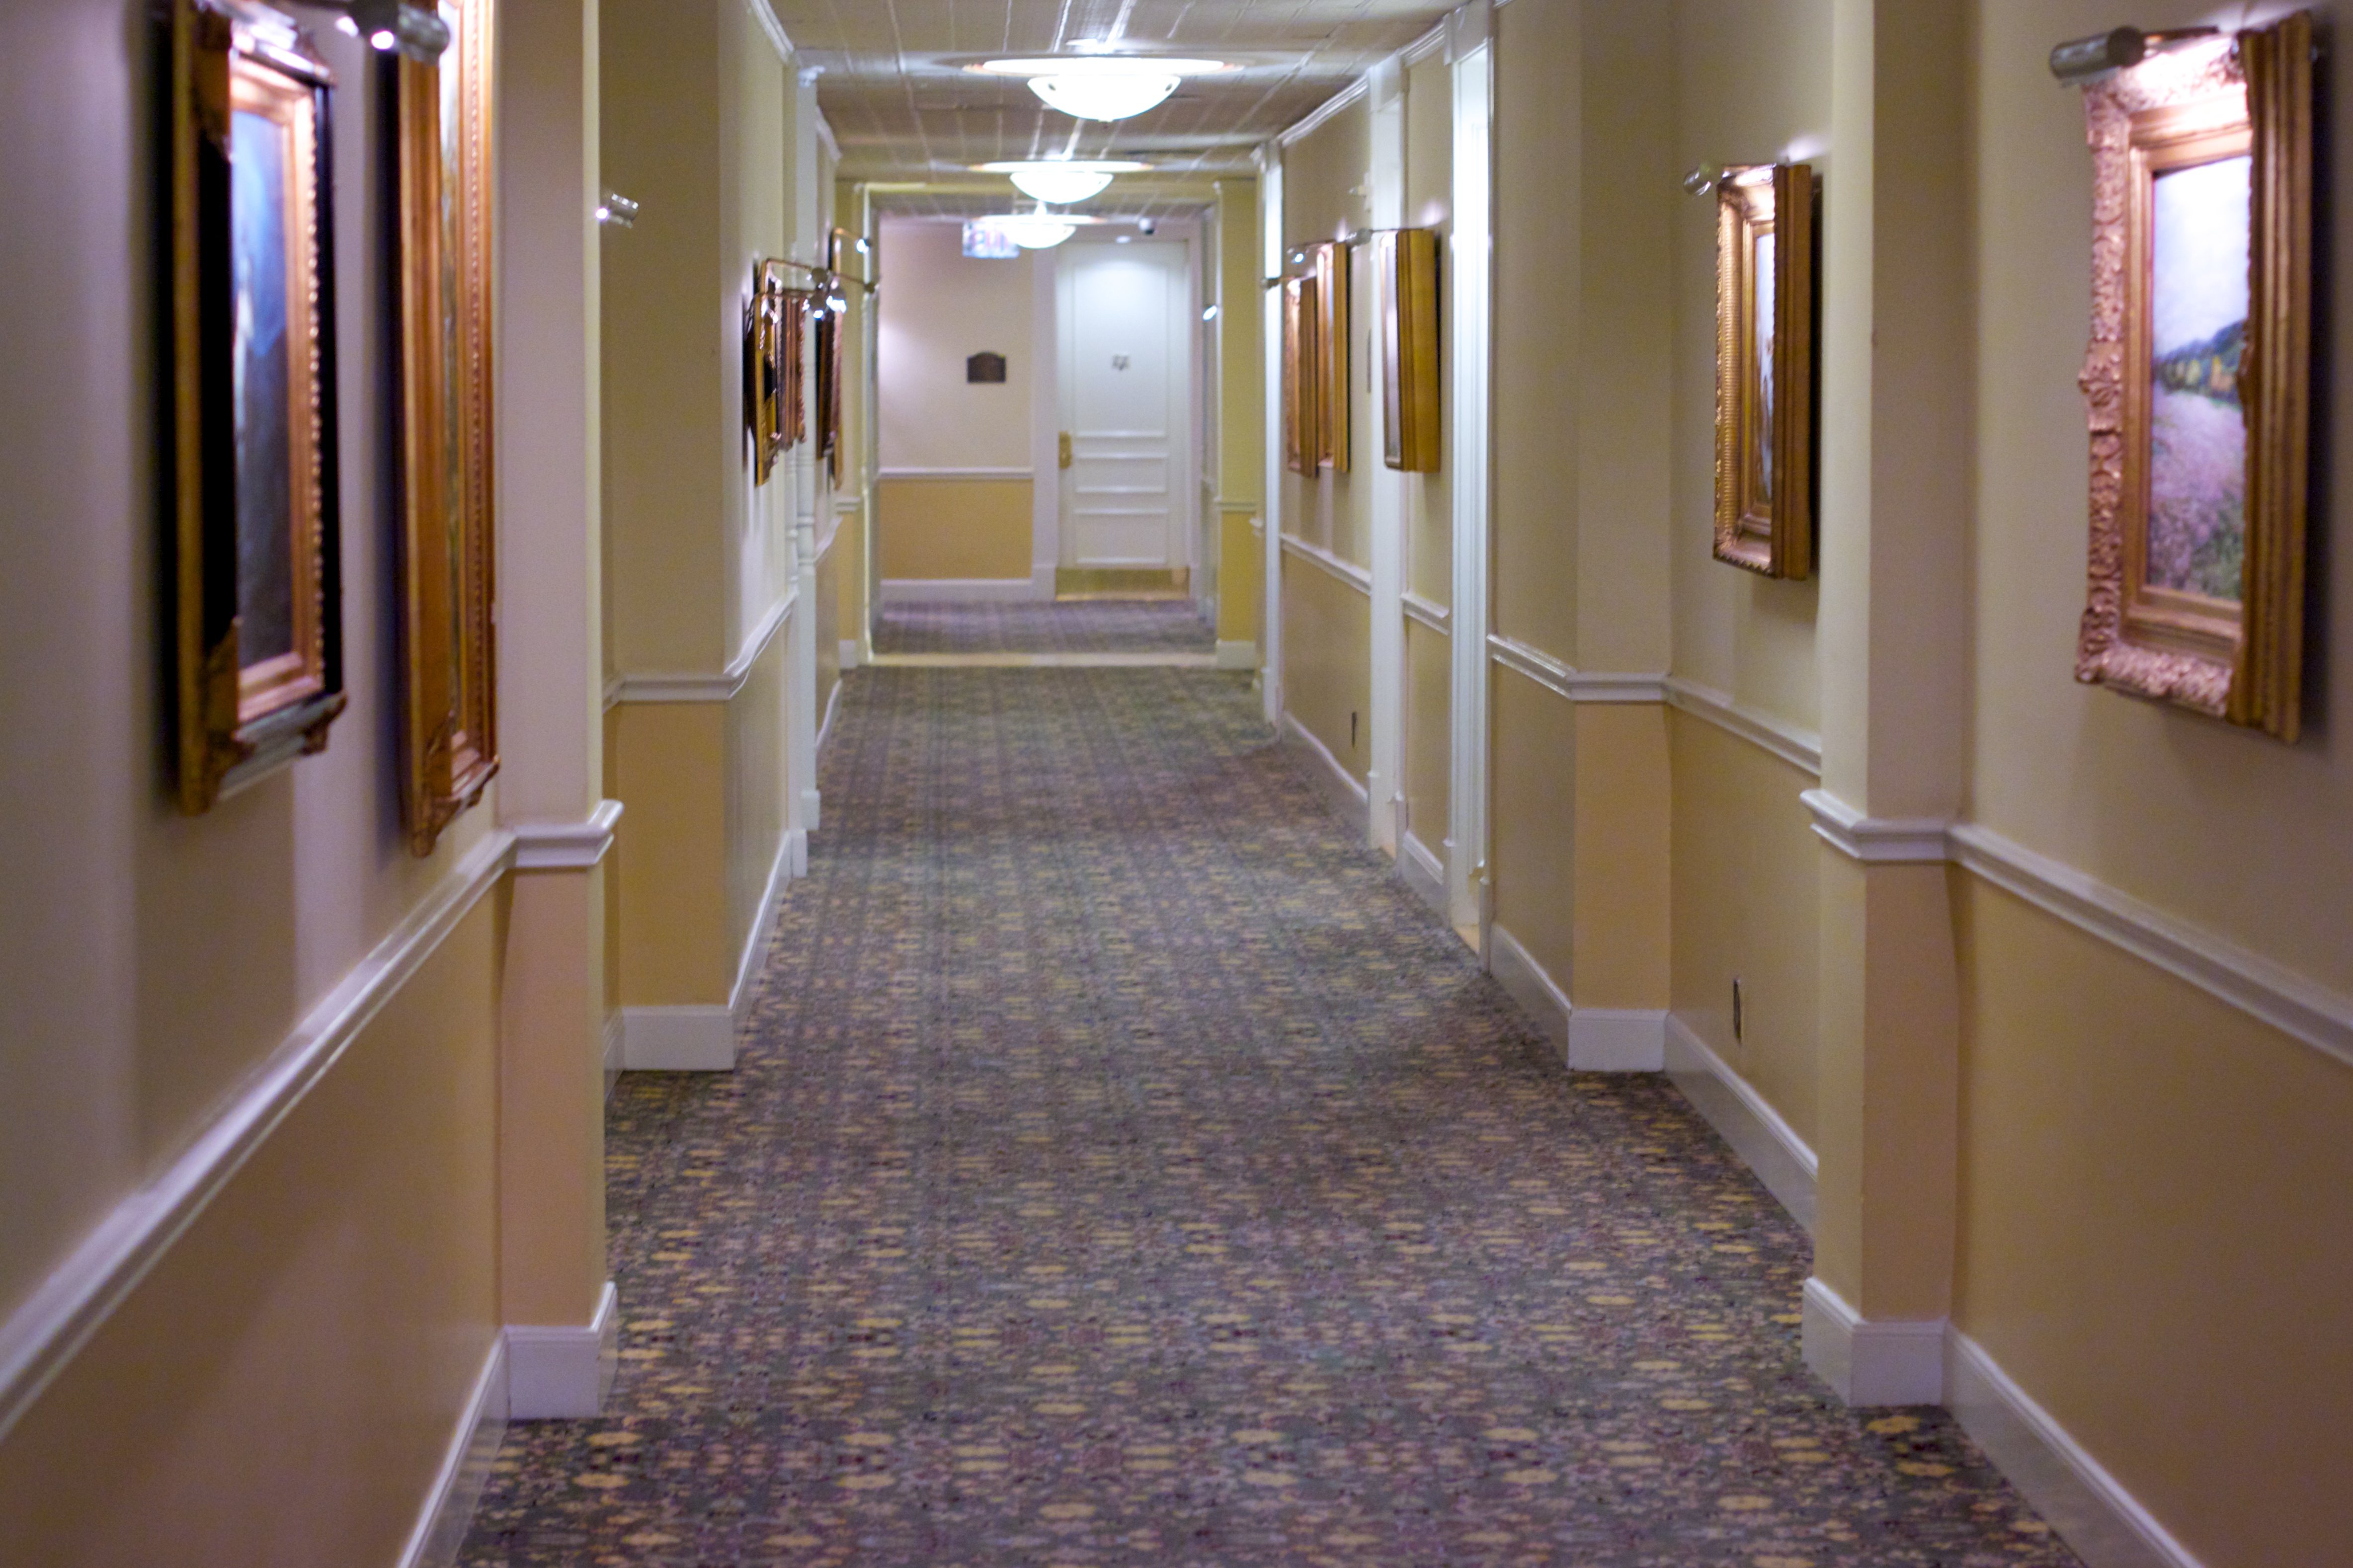
floor, hall, room, interior design, aisle, flooring